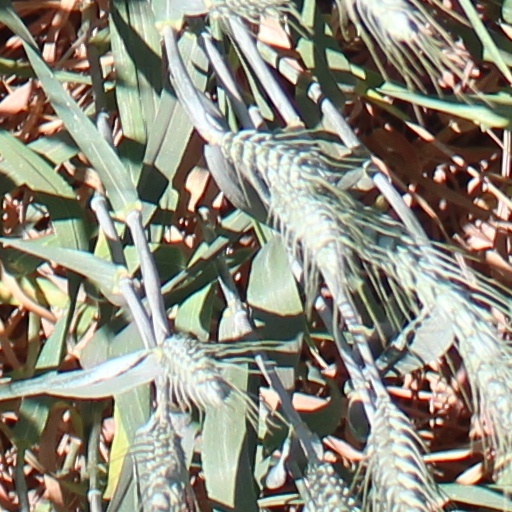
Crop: wheat